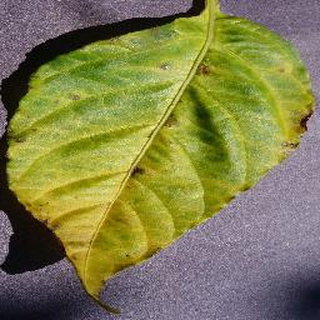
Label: bell_pepper_bacterial_spot